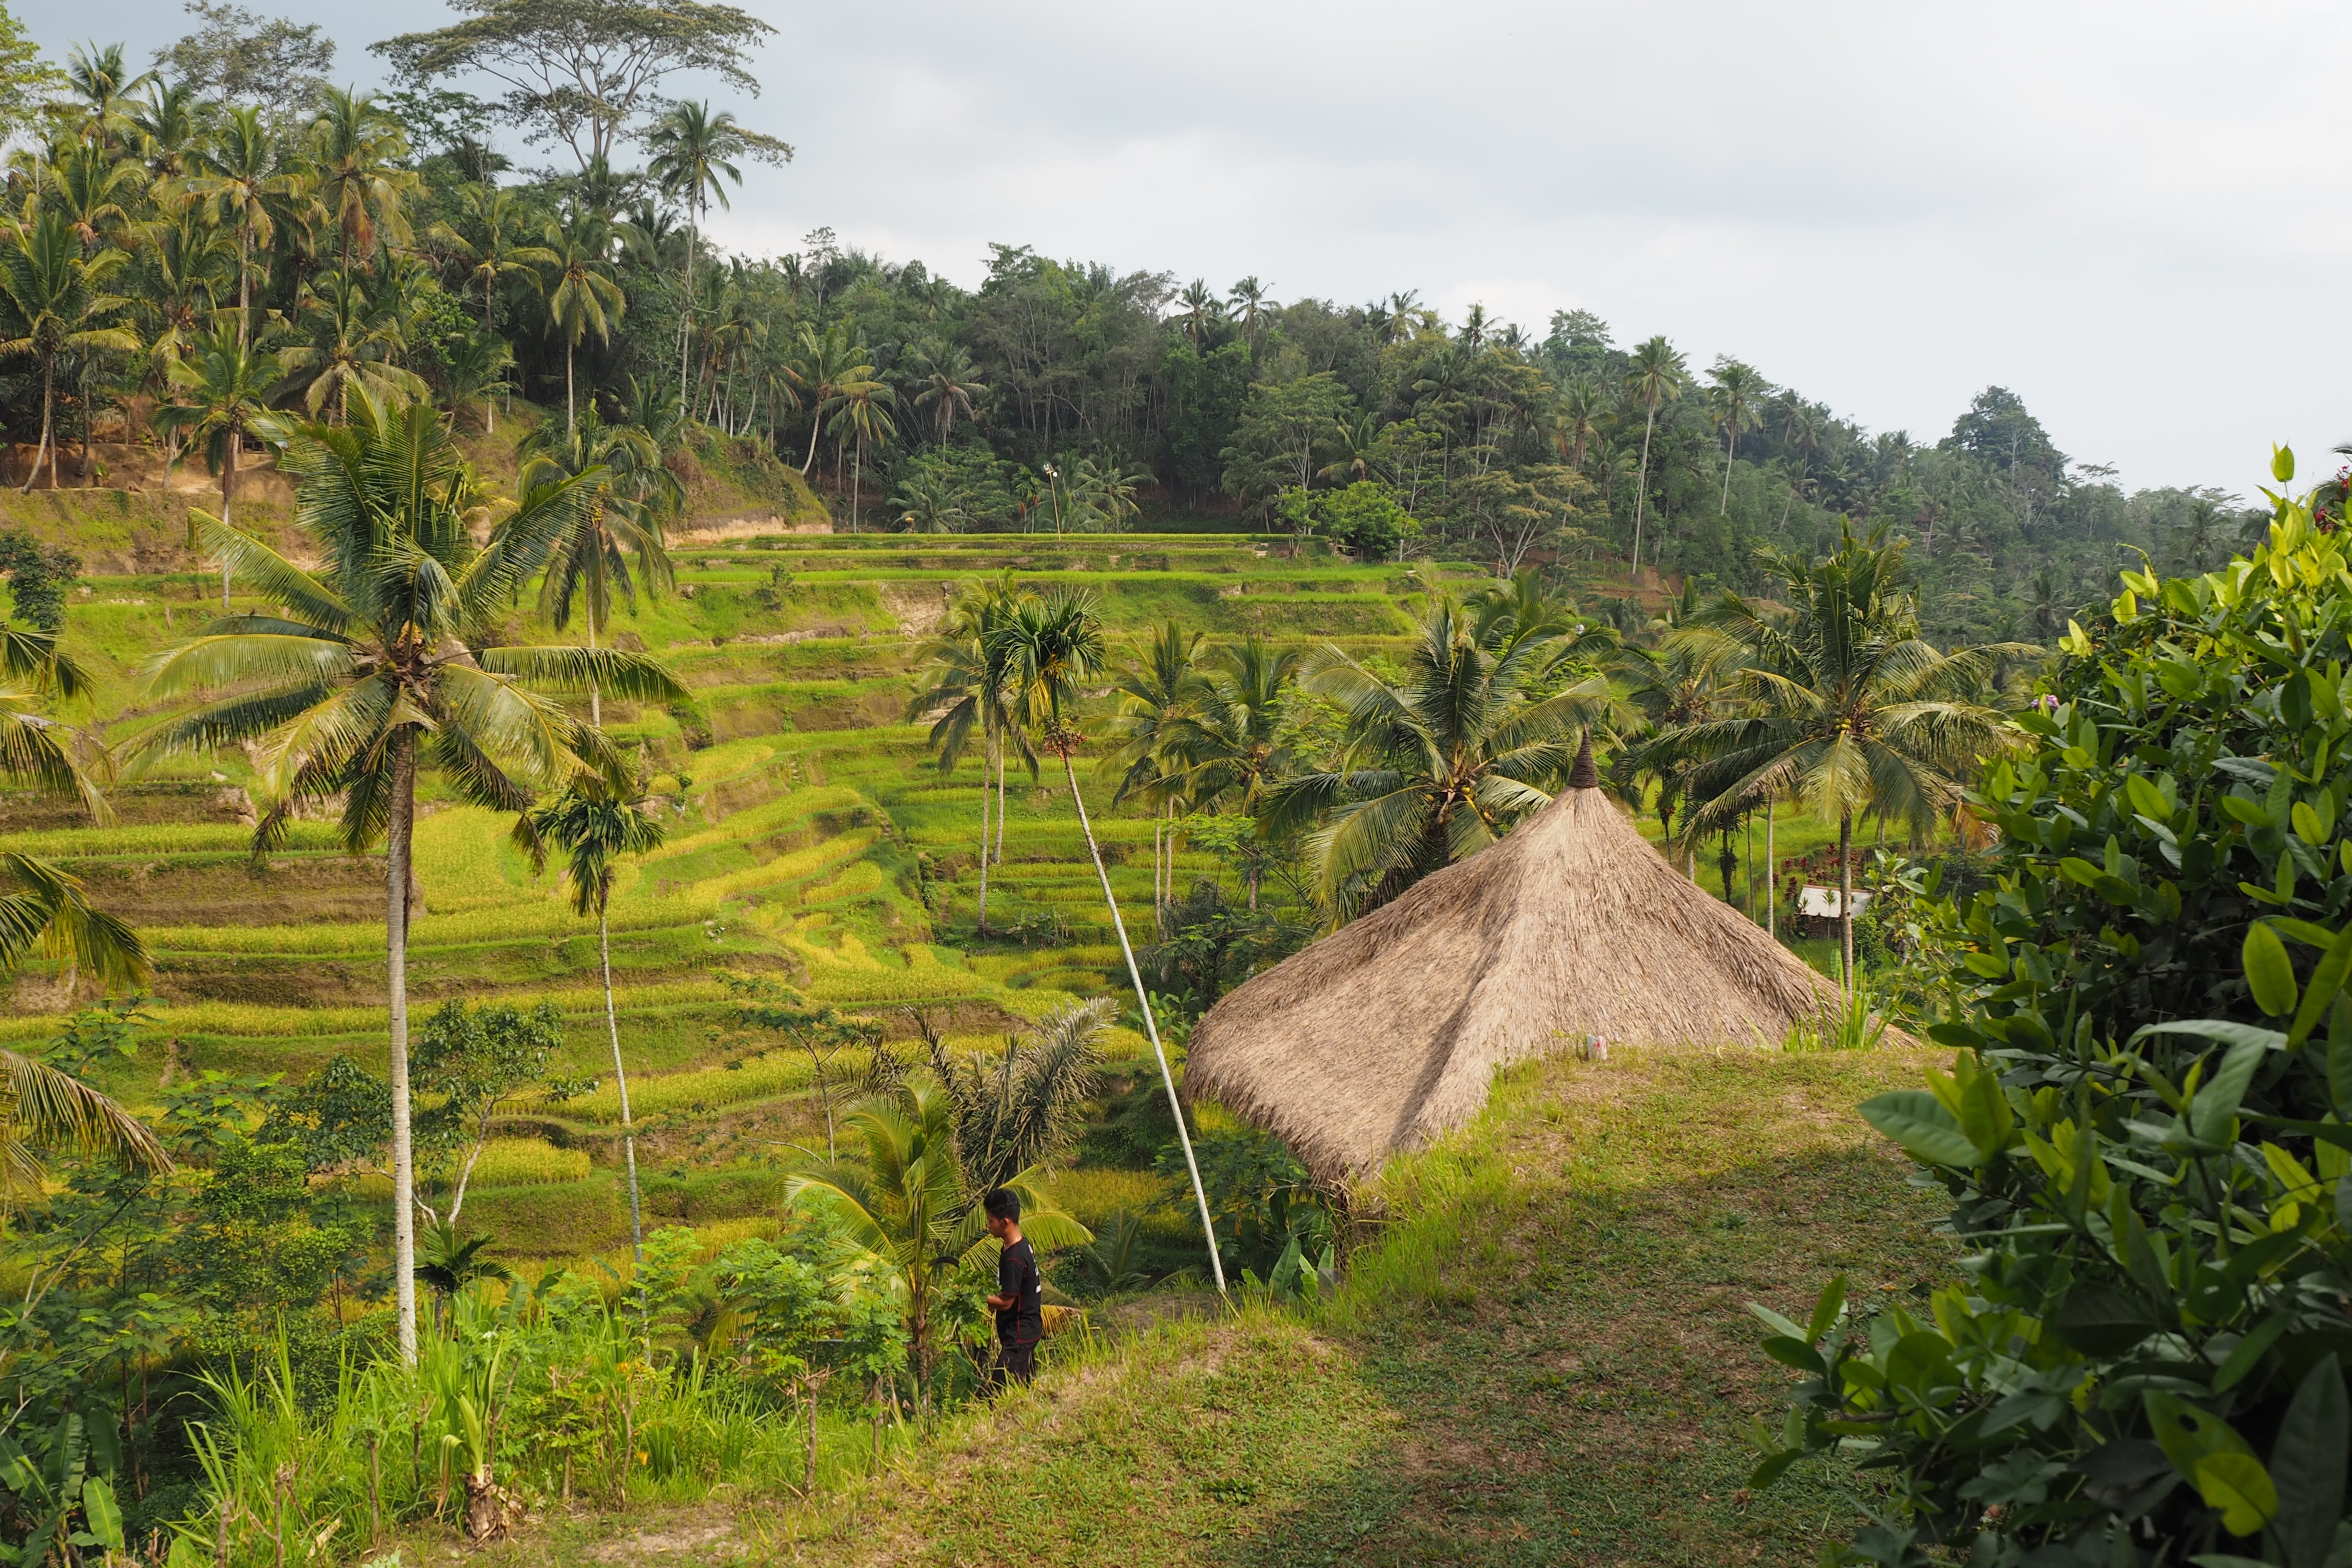
landscape, tree, forest, grass, mountain, field, hill, village, jungle, agriculture, highland, national park, rice, terrace, vegetation, rainforest, plantation, escarpment, bali, rural area, nature reserve, paddy field, hill station, land lot, shrubland, plant community, mount scenery